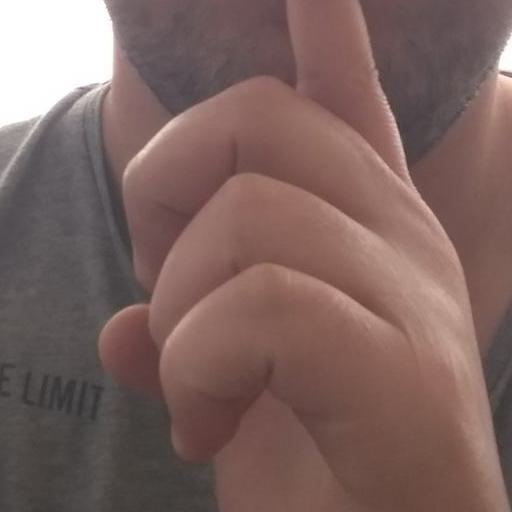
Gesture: mute